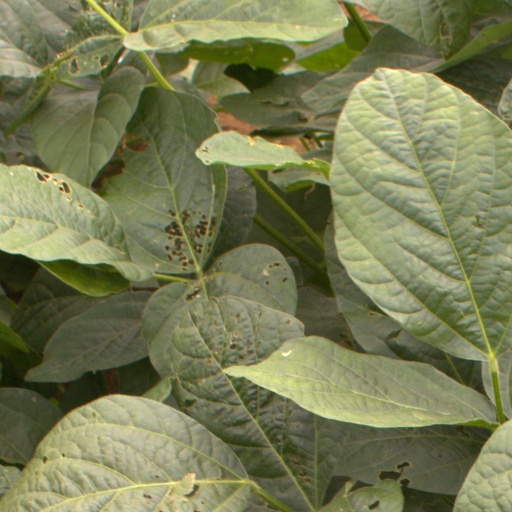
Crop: soybean